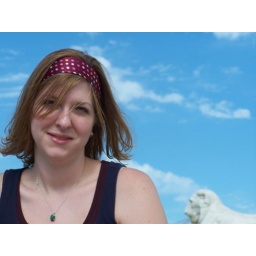
Kristin in front of a blue sky and the Belle Isle fountain in Detroit, Michigan.